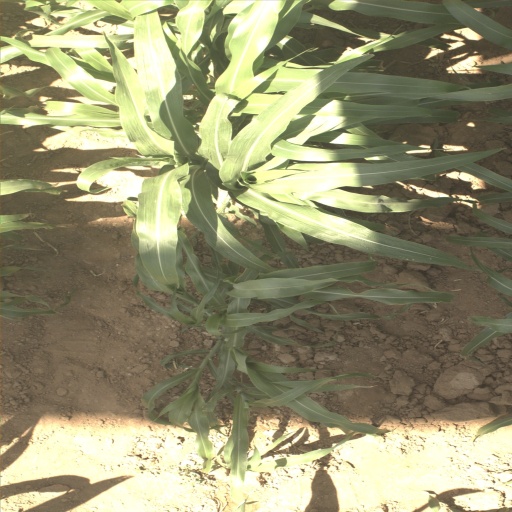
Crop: sorghum